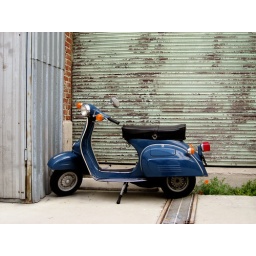
vespa against a rusty roll-up door